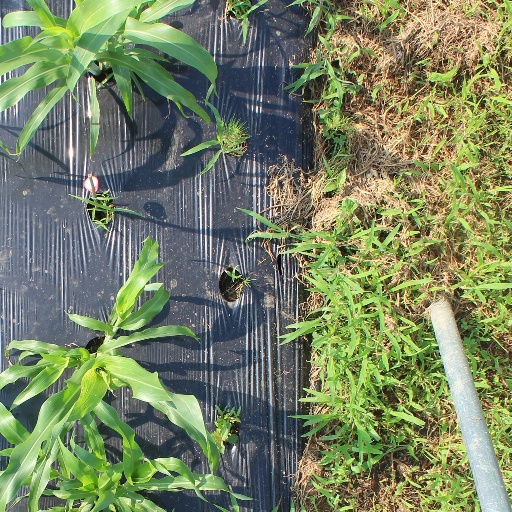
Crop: sorghum